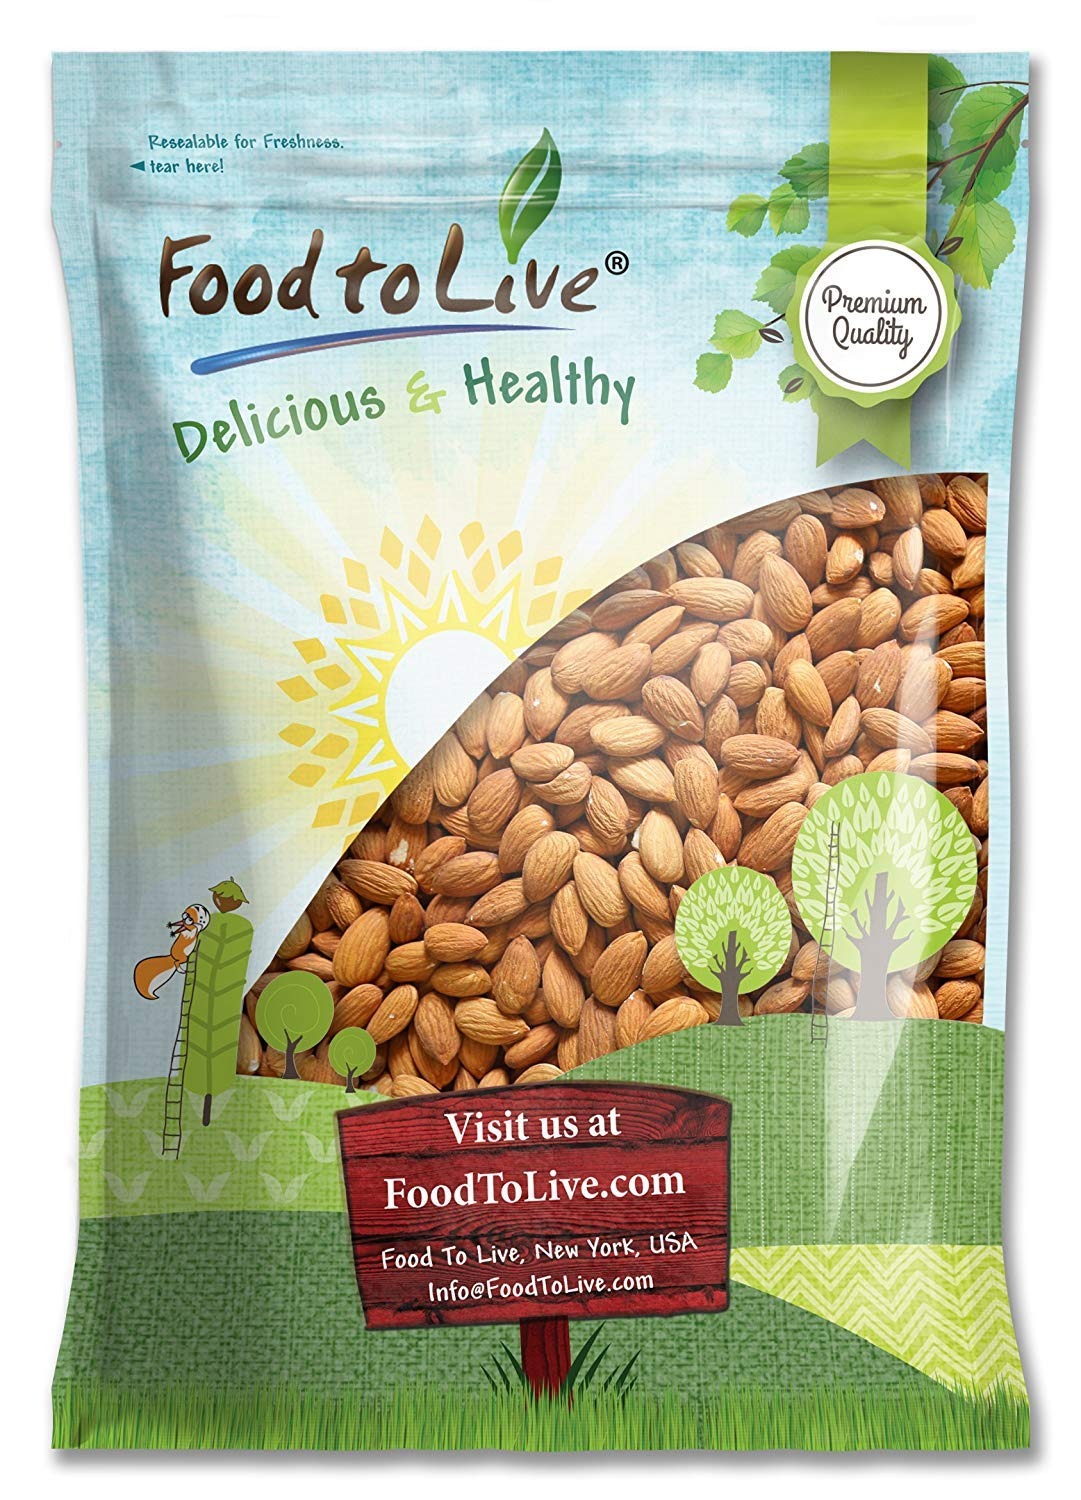
Item Name: Food to Live - California Almonds, 8 Pounds - Supreme, Whole, Raw, Unsalted, Unroasted Nuts, Natural
Bullet Point 1: ✔ Raw almonds you can snack on at any time.
Bullet Point 2: ✔ Almonds are highly nutritious and offer a wide range of the benefits if eaten regularly.
Bullet Point 3: ✔ Delicious either raw or roasted, Food to Live Almonds will complement any dish.
Bullet Point 4: ✔ Can complement any diet as almonds are packed with dietary fiber and proteins.
Bullet Point 5: ✔ Unsalted and unsweetened, you can flavor these top-quality almonds to suit your taste.
Product Description: The rich buttery flavor of almonds makes them a great snack that will provide you with an energy boost. These nuts are packed with antioxidants and essential nutrients, which makes them also good for you. Nutritional Value Almonds are highly nutritious, and they can be incorporated into any low-calorie diet. They provide your body with a large dose of vitamin E, also known as the beauty vitamin, as well as a variety of minerals, including copper, magnesium, calcium, iron, phosphorus, and manganese. Directions Food to Live Almonds taste great regardless of whether you eat them raw or roasted. They are often added to salads and vegetable dishes. You can blend the nuts to make delicious dips and a safe alternative to peanut butter. However, almonds are best used in desserts and confections where their rich flavor complements the sweetness perfectly. Store the nuts in their original bag, securely closed, inside a refrigerator or in a cool dark place. This product is processed in a facility that also processes wheat. WARNING: Contains Tree Nuts!
Value: 128.0
Unit: Ounce

Price: 53.99